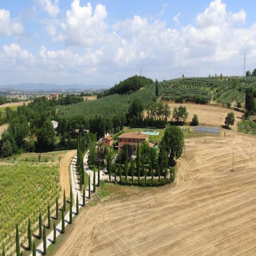
the alley with cypress trees and the houses in the background